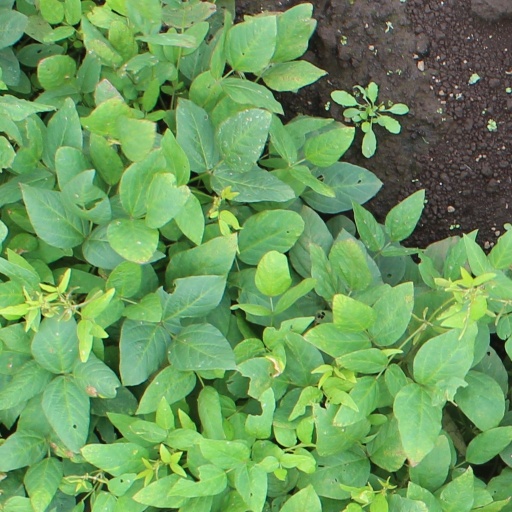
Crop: soybean